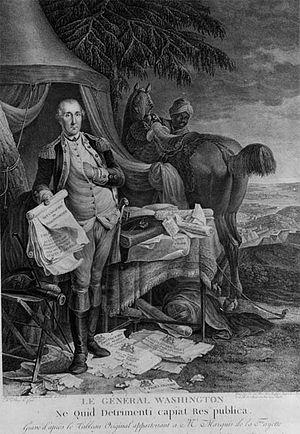
Le Général Washington ne quid detrimenti capiat res publica - gravé d'après le tableau original appartenant a Mr. Marquis de la Fayette / peint par L. Le Paon peintre de bataille de S.A.S. Mgr. le Prince de Condé